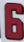
Number: 6